Rita Lecumberri

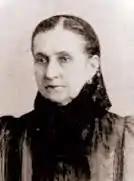
Rita Lecumberri

Rita Lecumberri (1836–1910) was an Ecuadorian writer and educator. She was a published and awarded poet and essayist. She is also noted for her contribution to the education of women in Ecuador. She was director of the Escuela San Alejo in 1880–1882 and 1882–1895. A school (El colegio Rita Lecumberri) is named after her, as well as an award. She was born in Guayaquil, and is also buried there.